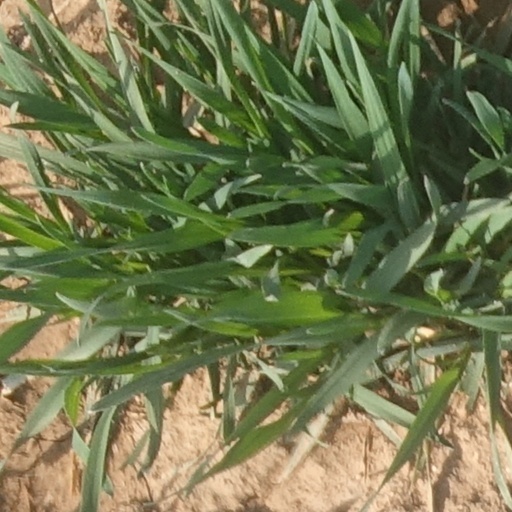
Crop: wheat